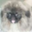
Label: dog